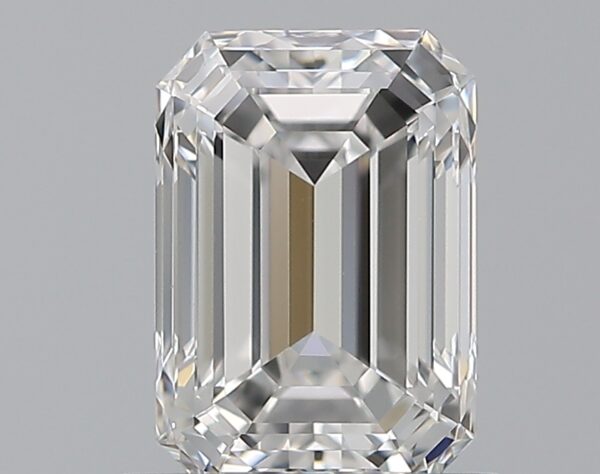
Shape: emerald
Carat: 0.8
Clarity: VVS1
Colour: E
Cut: EX
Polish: EX
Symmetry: VG
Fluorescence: N
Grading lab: GIA
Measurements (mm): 6.29 x 4.37 x 2.97